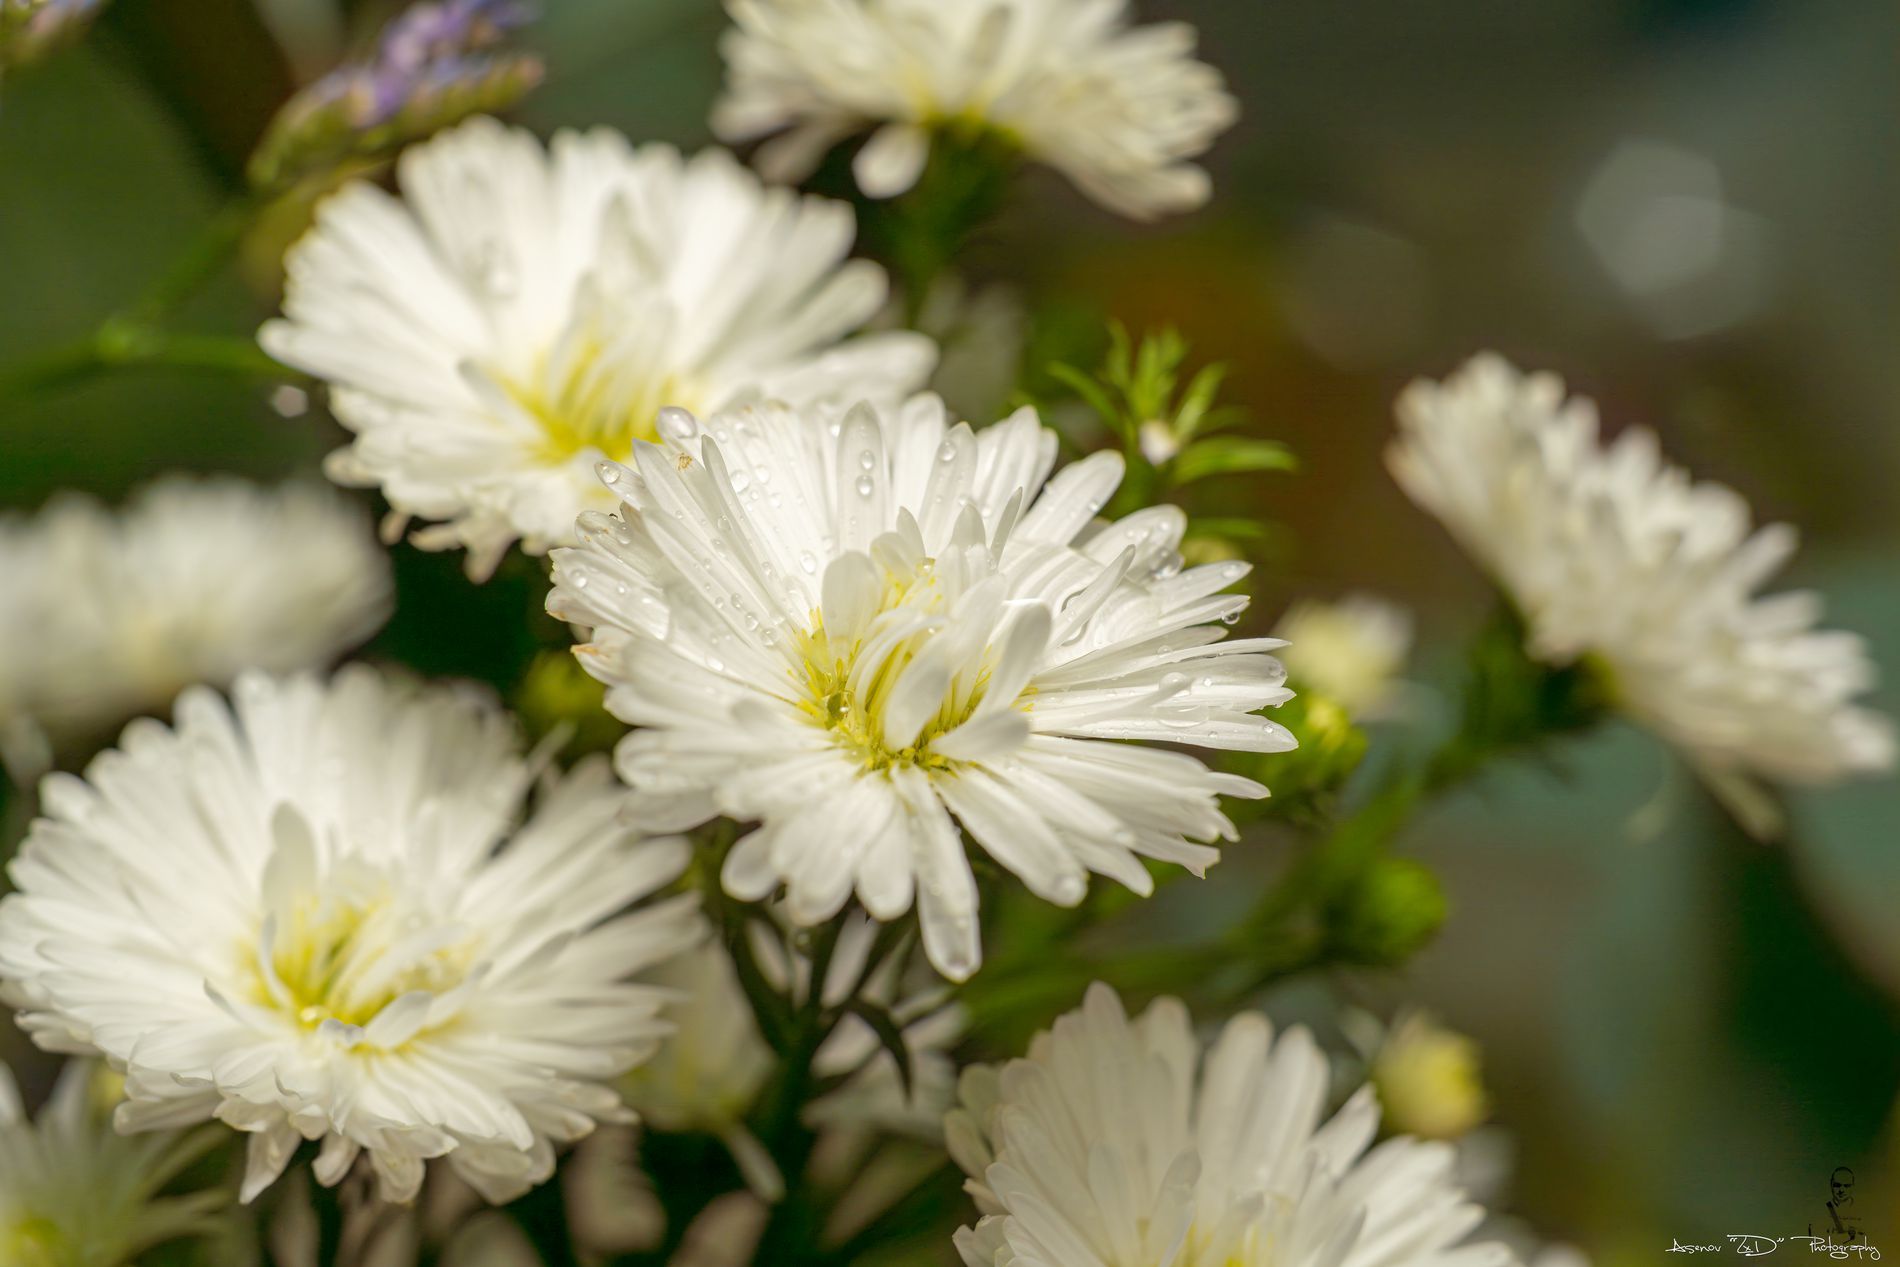
White Flowers
The image shows a group of white flowers , which might be in a garden, flower shop, or a vase decorating an interior. The flower petals are white and wet, its pistil is yellow, and the flower's stem is green, carrying green leaves. In the bottom right corner, there is a watermark.
close up shot for a group of white grown flowers, it's petals are white, it's pistil is yellow, the mood of the image is peaceful, atmosphere is calm, color palette consists mainly of white, green, yellow and black.
Labels: Daisy, Flower, Plant, Petal, Pollen, Flower Arrangement, Geranium, Flower Bouquet, Anther, Garden, Flowers, Watermark
Camera: SONY ILCE-7M3
Lens: ----
Exposure: 1/160 sec
ISO: 100